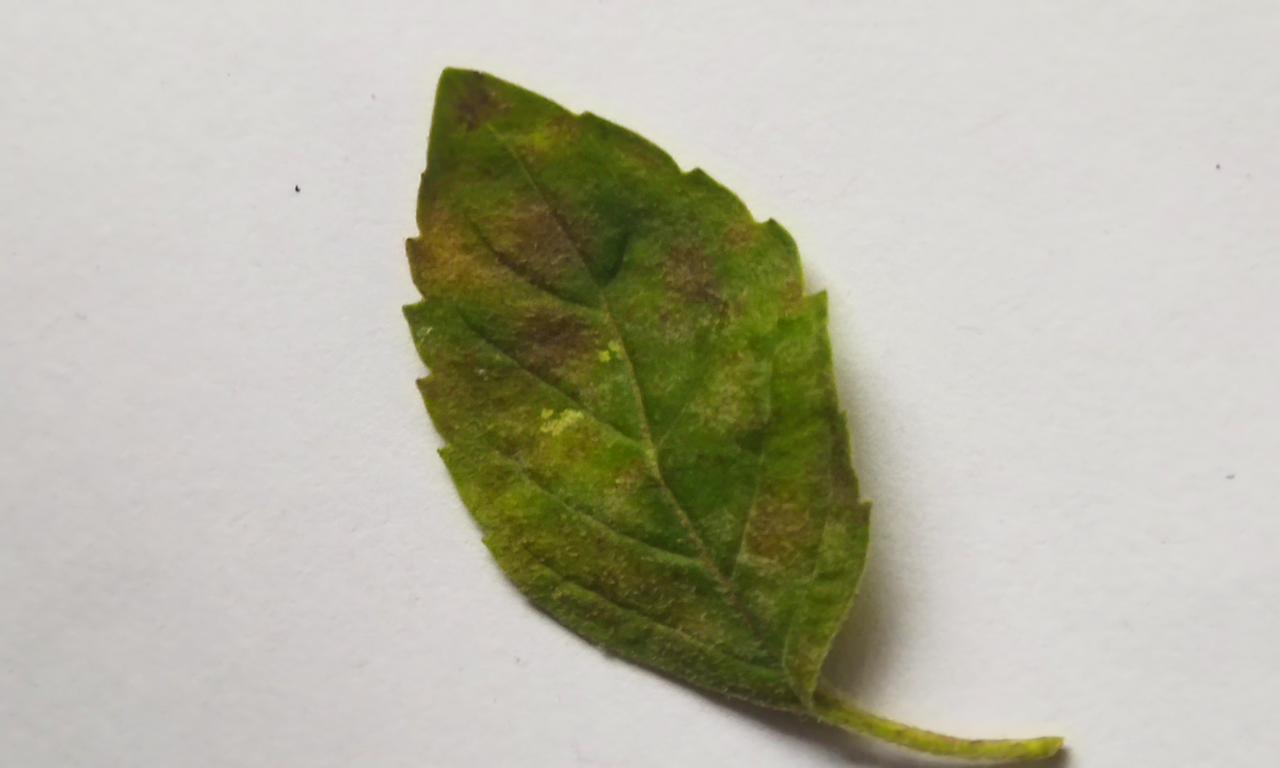
Label: Spoiled